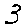
Label: 3